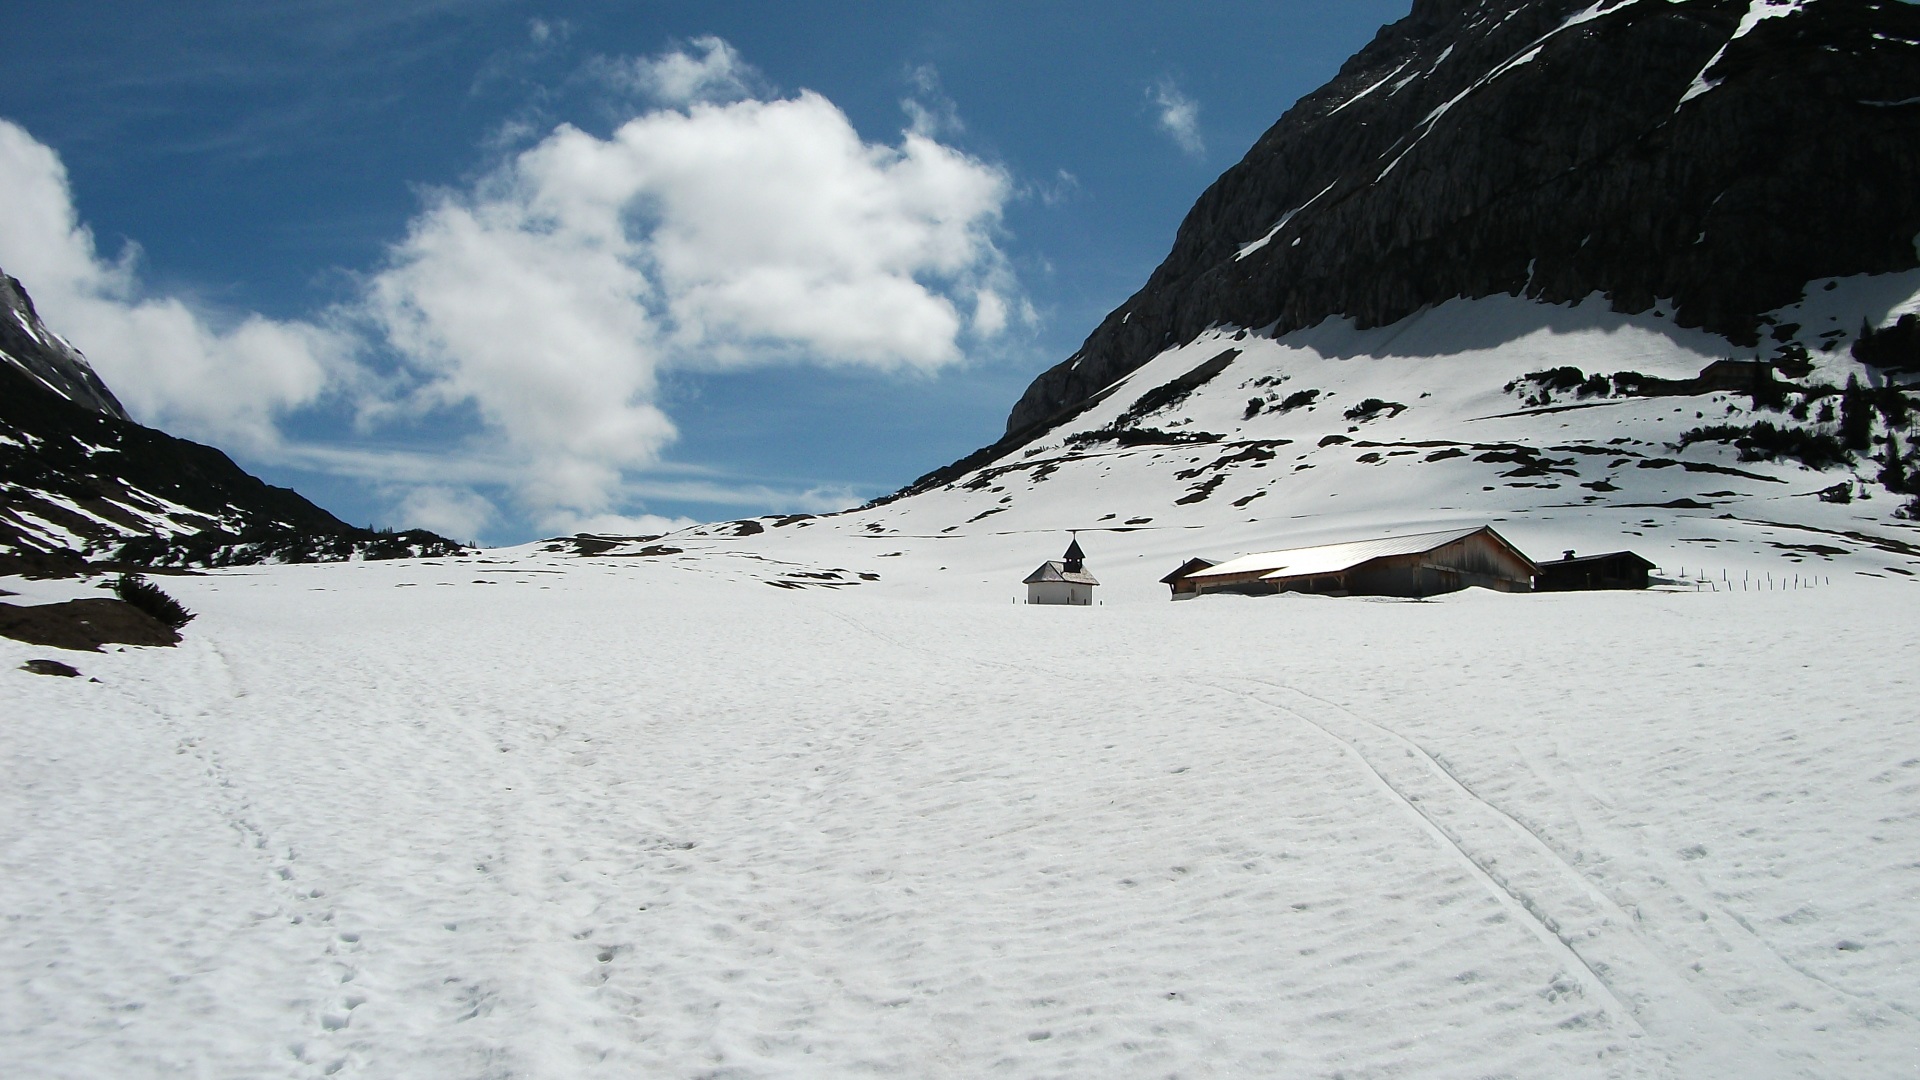
mountain, snow, winter, mountain range, weather, alpine, skiing, ridge, summit, austria, mountaineering, winter sport, sports, resort, mountains, alps, ski, plateau, wintry, piste, mittenwald, landform, ski touring, karwendel, ski mountaineering, ski equipment, mountainous landforms, glacial landform, geological phenomenon